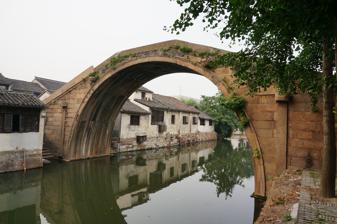
Building: Hongji Bridge
Country: China
Year built: 1805
Bridge in Zhejiang, China Hongji Bridge 洪济桥 Hongji Bridge in June 2014. Coordinates 30°52′51.96″N 120°25′41.16″E / 30.8811000°N 120.4281000°E / 30.8811000; 120.4281000 Crosses Dongshi River Locale Nanxun , Huzhou , Zhejiang , China Characteristics Design Arch Bridge Material Stone Total length 28 metres (92 ft) Width 3.5 metres (11 ft) Height 7.2 metres (24 ft) History Construction start 1805 Construction end 1805 Opened 1805 Location The Hongji Bridge ( simplified Chinese : 洪济桥 ; traditional Chinese : 洪濟橋 ; pinyin : Hóngjì Qiáo ) is a historic stone arch bridge over the Dongshi River in Nanxun , Huzhou , Zhejiang , China . History The bridge was first mentioned in the Prefecture Topography of Huzhou (Chinese: 湖州府志 ) during the reign of Wanli Emperor in the Ming dynasty (1368–1644). In 1805, in the ruling of Jiaqing Emperor of the Qing dynasty (1644–1911), it was rebuilt by local people. On November 15, 1937, in order to stop the attack of the Imperial Japanese Army , the National Army blew up part of the bridge deck. Architecture The bridge measures 28 metres (92 ft) long, 3.5 metres (11 ft) wide, and approximately 7.2 metres (24 ft) high. References